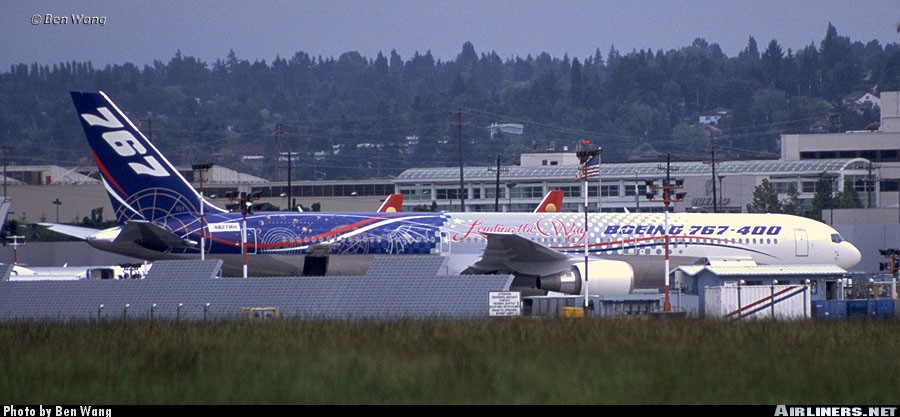
Vehicle type: Planes